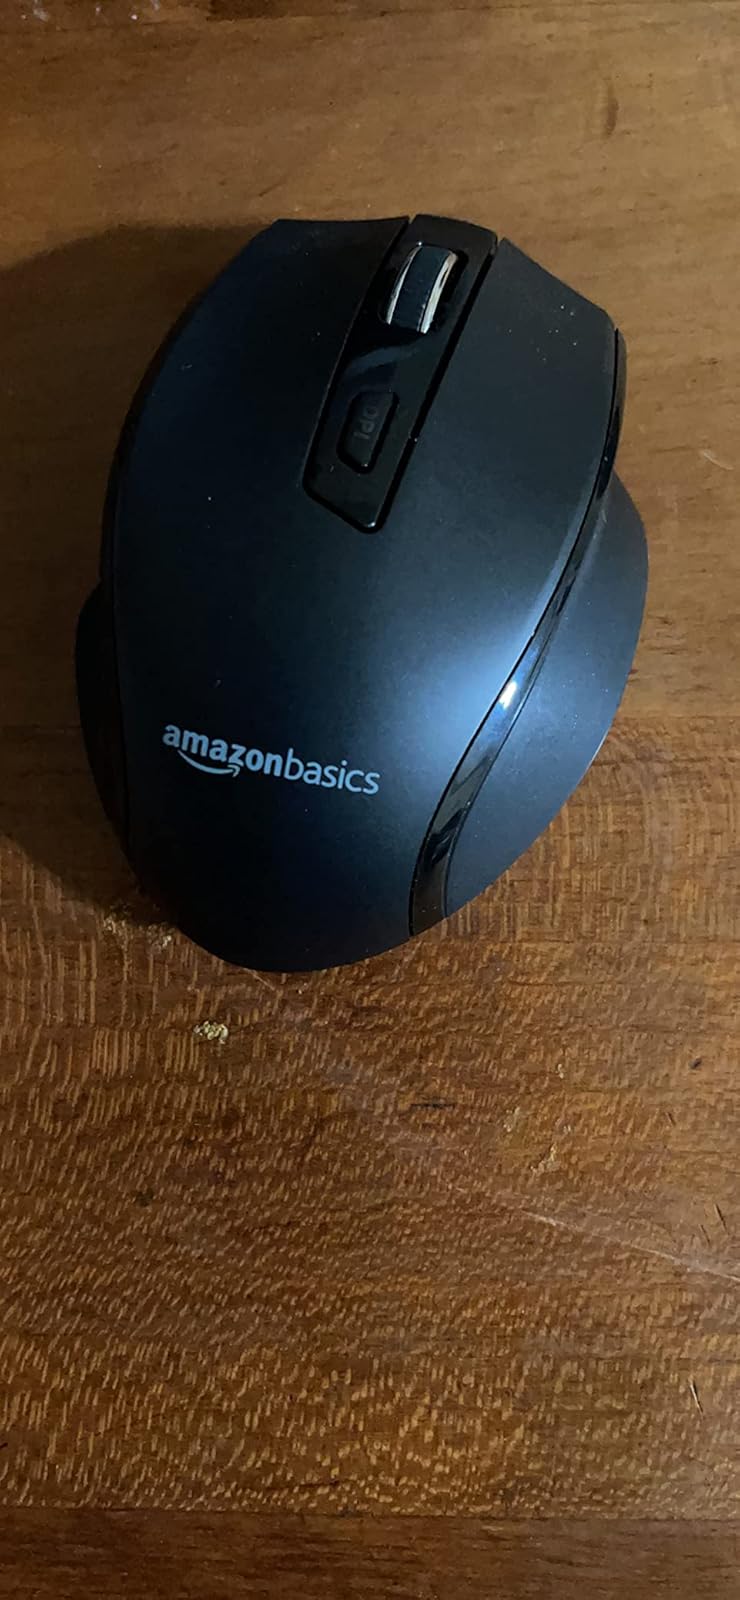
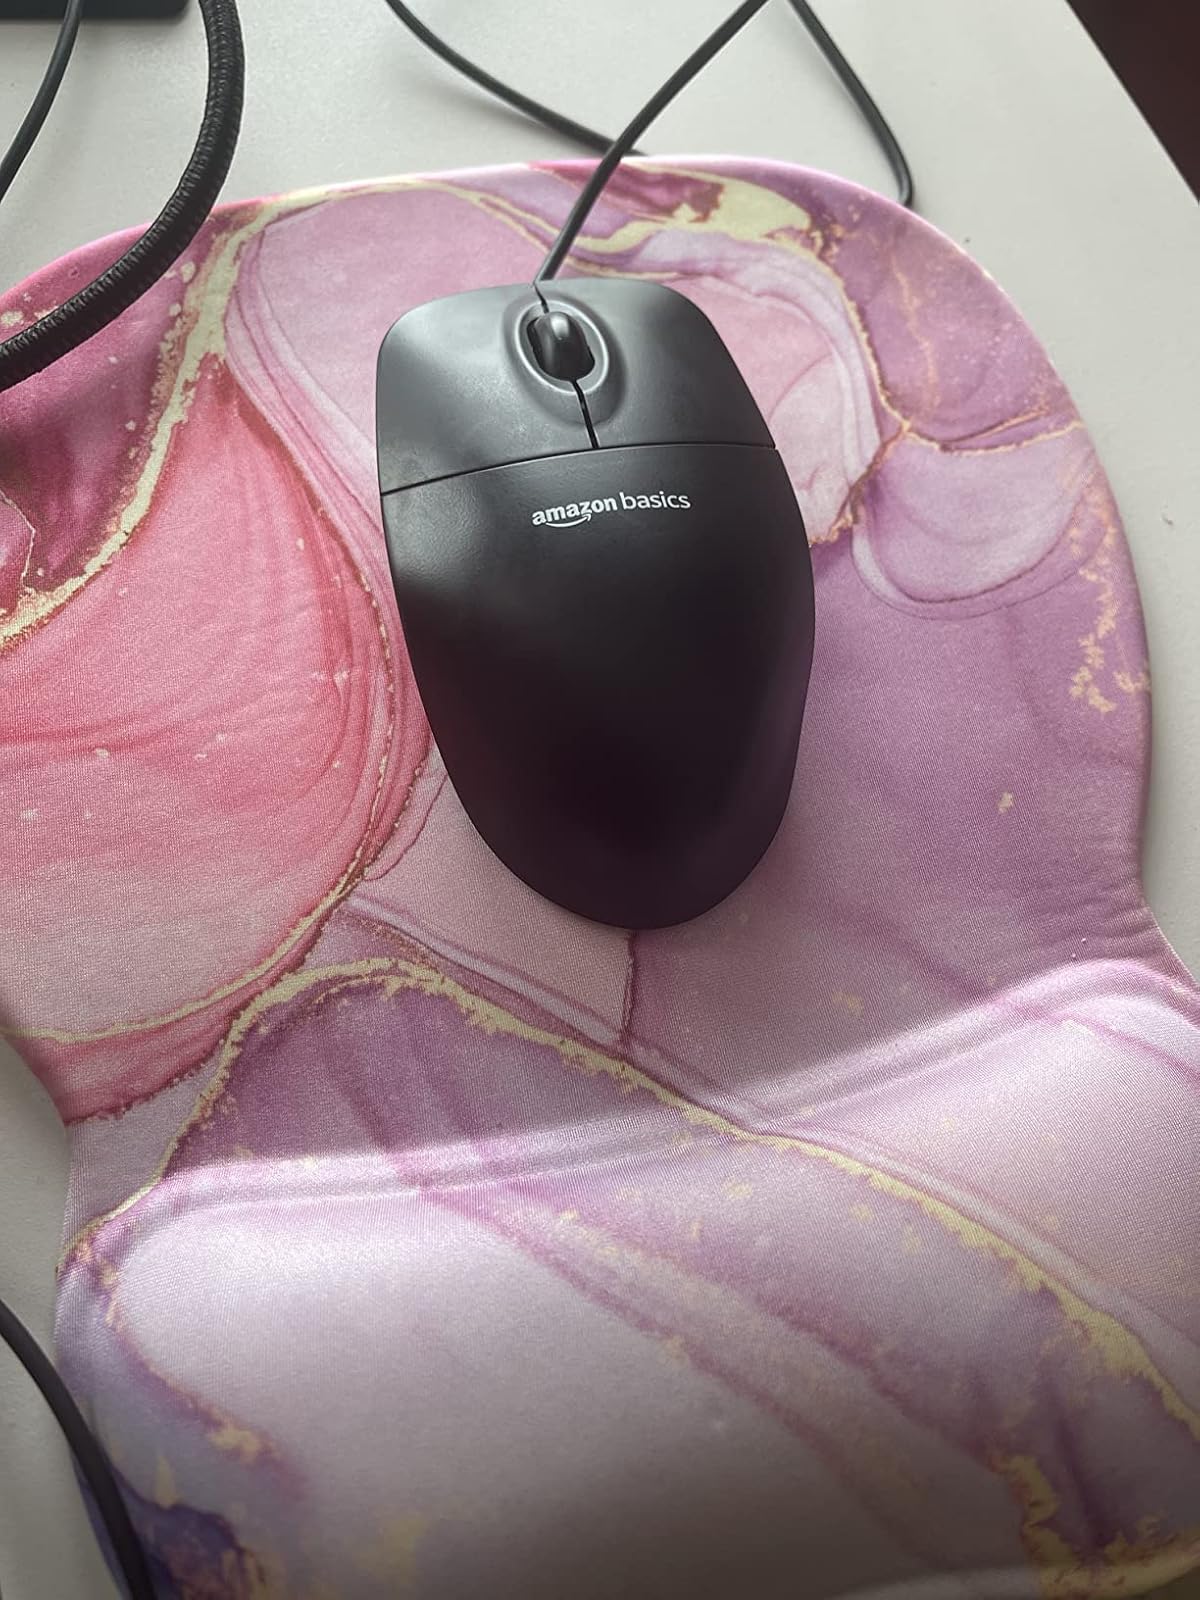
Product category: mouse
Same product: no